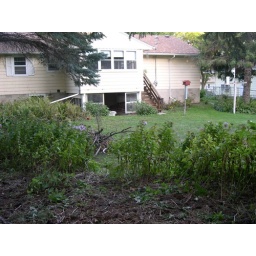
Viewing the house from standing under the pine tree in the newly cleared woodsy area